Angie Ballard

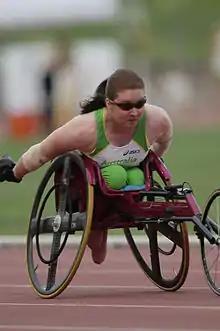
Angie Ballard competing at the 2011 World Championships warm-up meet in Sydney, January 2011

In August 1998, Ballard competed at the International Paralympic Committee World Championships in Birmingham, England, where she was part of the gold medal-winning Australian women's 4 x100 m and 4x400 m relay teams. Both relay wins set long-standing world records. In the 2002 World Championships, she won gold in the 100 m. At the 2013 IPC Athletics World Championships in Lyon, France, she won silver medals in the Women's 100 m, Women's 200 m and Women's 800 m T53 and a bronze medal in the 400 m T53.